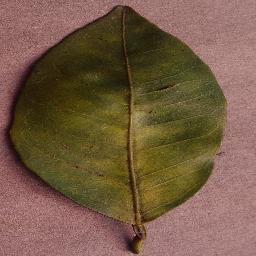
Label: Orange___Haunglongbing_(Citrus_greening)